Hazair Abdullah

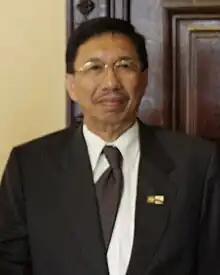
Minister Hazair in 2012

Hazair bin Haji Abdullah @ Hazari (born 6 August 1953) is a Bruneian aristocrat and politician who formerly held the position of Deputy Minister of Health (MOH) from 2005 to 2010, and Minister of Culture, Youth and Sports (MCYS) from 2010 to 2015. Notably, he was also the Brunei Representative of Human rights commission to ASEAN, chairman of the Royal Brunei Airlines and subsidiaries from 2003 to 2005, Public Service Reform Committee, Public Service Day Committee, E-Government Executive Committee, Chairman of the Police Commission, Criminal Law Act Advisory Committee, and the deputy chairman of the Employee Trust Fund.